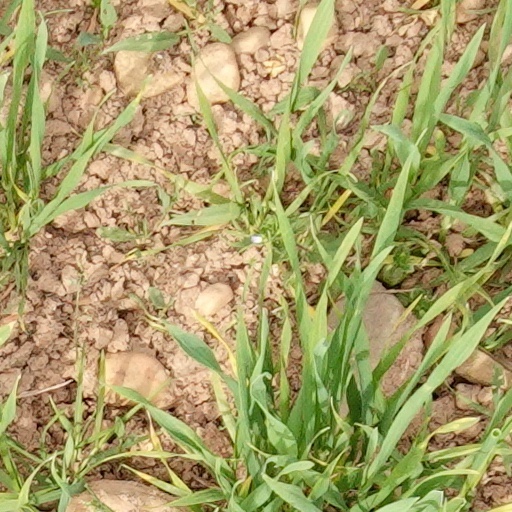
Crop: wheat